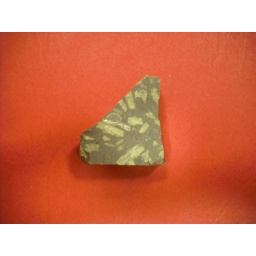
mined in the Peloponnese, this beautiful piece of stone would have probably made up a marble floor